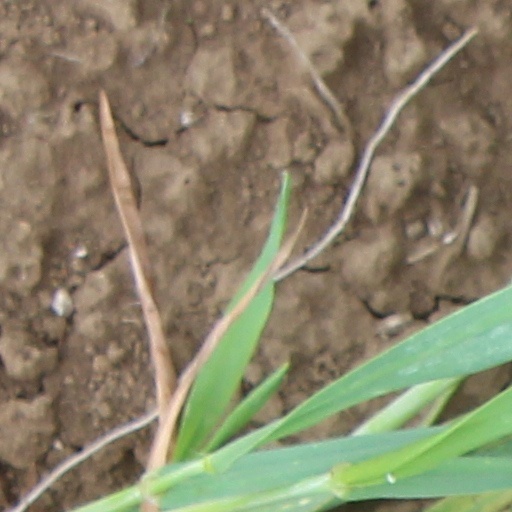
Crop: wheat